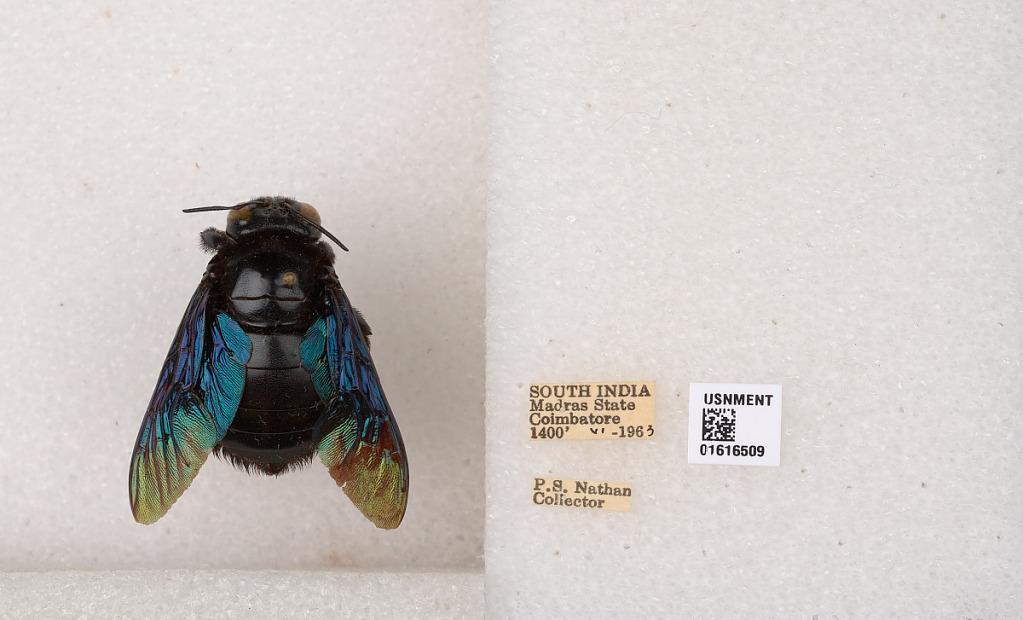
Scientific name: Xylocopa (Mesotrichia) tenuiscapa Westwood
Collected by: P. Nathan
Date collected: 1963-6-1
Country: India
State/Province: Tamil Nadu
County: Coimbatore
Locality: Coimbatore